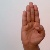
The image shows a hand gesture representing the letter 'B' in Indian Sign Language.